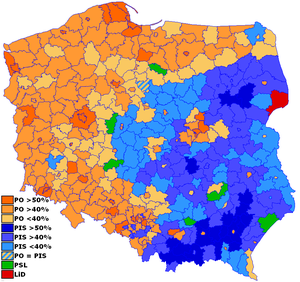
Les élections législatives polonaises de 2007 se sont tenues le 21 octobre 2007, afin d'élire les quatre cent soixante députés de la sixième législature de la Diète et les cent sénateurs de la septième législature du Sénat.